Highlands controversy of Northwest Scotland

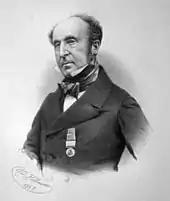
Roderick Murchison, 1857

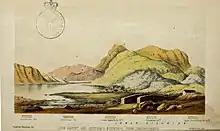
Murchison's Silurian concept of Loch Assynt and Quinag, 1872 but published as early as 1859

In 1827 Murchison had made a cursory survey of the area from the sea but in 1855, hearing news of the discovery of fossils in the limestone at Durness, he visited again with James Nicol, professor of geology at Aberdeen University. The fossils were thought to be Devonian and the limestone was clearly more recent than the underlying sandstone. This was a problem because the sandstone, later to be called Torridonian sandstone, was thought to be equivalent to the Old Red Sandstone on the east coast of Scotland which certainly contained Devonian fossils. Because of the conditions on the ground they were unable to conduct a thorough geological survey but Murchison considered there was an ascending series (becoming younger) of strata exposed on the surface as one moved west to east. He concluded that this exemplified the stratigraphic column of Britain. The strata must dip down from west to east, he thought, so at any particular elevation the rocks towards the east were younger than those to the west and so, he assumed, the schist and gneiss of the north of Scotland were Silurian sediments above a basement.